Vivan Sundaram

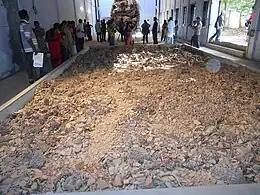
People watching an installation named Black Gold done by Vivan for Kochi-Muziris Biennale

Sundaram worked in many different media, including painting, sculpture, printmaking, photography, installation, and video art, and his work was politically conscious and highly intertextual in nature. His works in the 1980s showed a tendency towards figurative representations, and dealt with problems of identity. His works constantly refer to social problems, popular culture, problems of perception, memory, and history. He was among the first Indian artists to work with installation. His later installations and videos often refer to his artistic influences, among them are Dadaism, Surrealism, as well as latterly Fluxus and the works of Joseph Beuys.